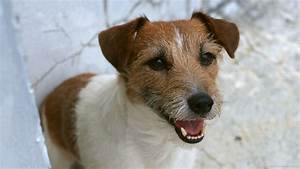
Label: dog